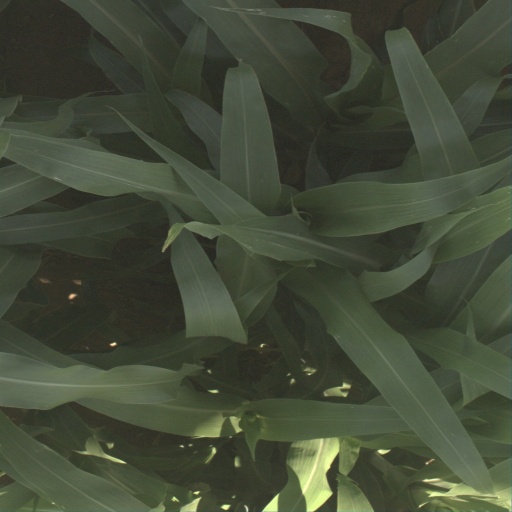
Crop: sorghum